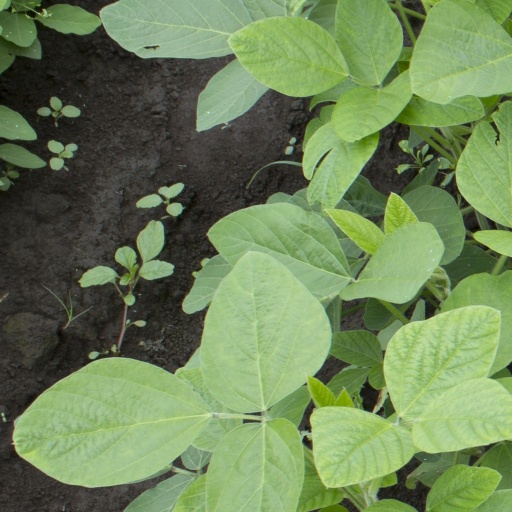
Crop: soybean